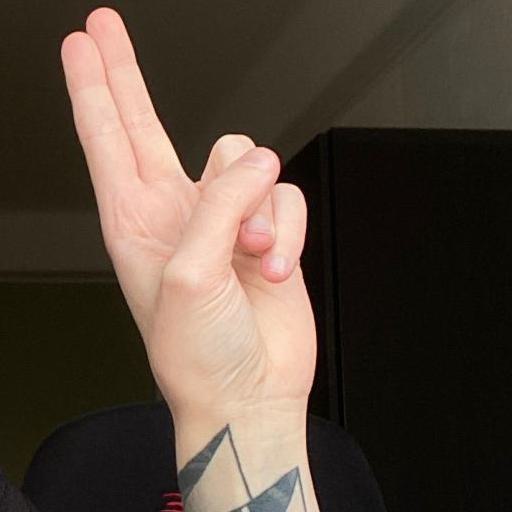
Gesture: two_up